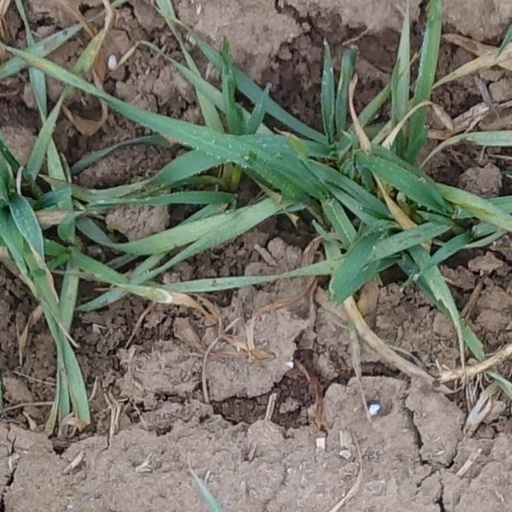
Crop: wheat